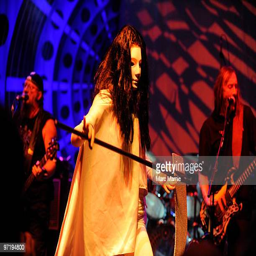
progressive rock artist perform on stage